Corfu

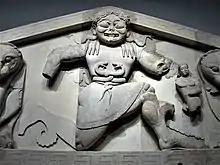
The Gorgon as depicted on the western pediment from the Temple of Artemis, on display at the Archaeological Museum of Corfu

The Ionian Academy was an institution that maintained the tradition of Greek education while the rest of Greece was still under Ottoman rule. The academy was established by the French during their administration of the island as the "département" of Corcyre, and became a university during the British administration, through the actions of Frederick North, 5th Earl of Guilford in 1824. It is also considered the precursor of the Ionian University. It had Philological, Law, and Medical Schools.